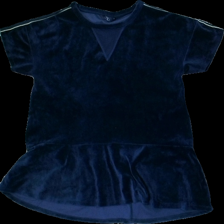
View: front
Type: Tunic
Category: Ladies
Brand: Not in the list
Brand text on label: UCXO
Colors: Blue
Material: 100% Polyester
Pattern: Metallic
Cut: Regular, C-collar
Size: M
Price range: 50-100
Recommended usage: Reuse
Description: Blue velour tunic with peplum detail